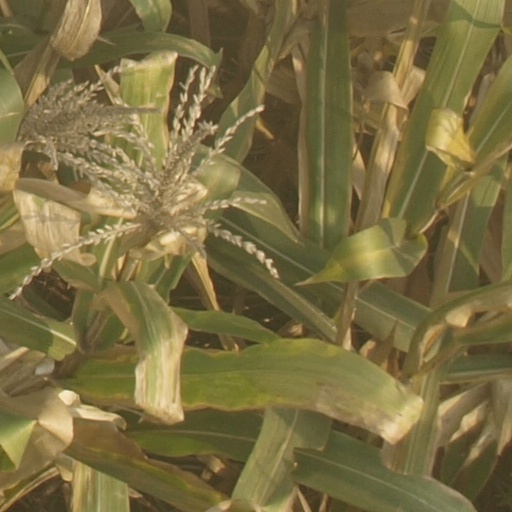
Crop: maize; corn